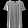
Label: T - shirt / top